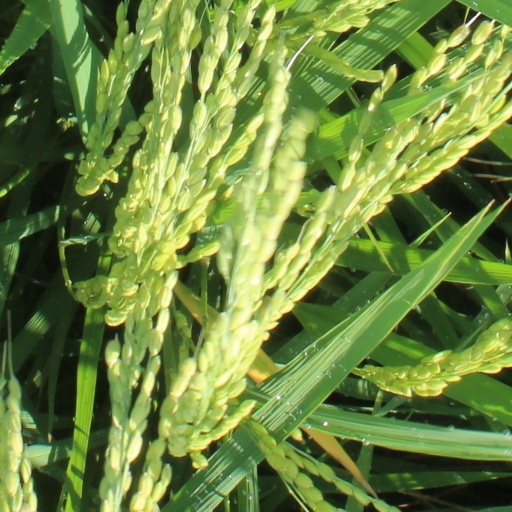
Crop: rice